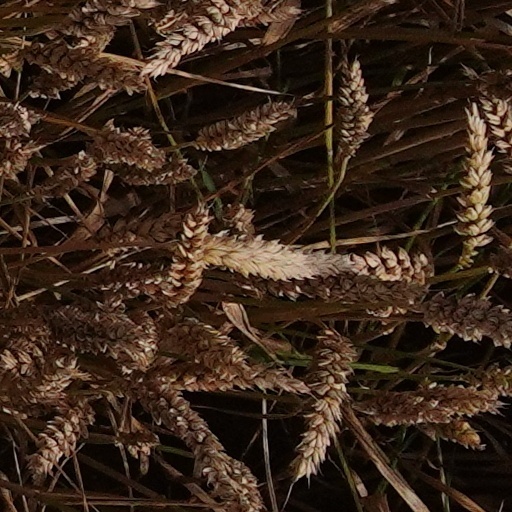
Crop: wheat